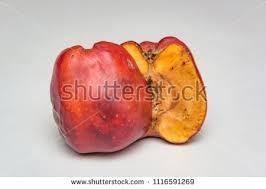
Label: apples